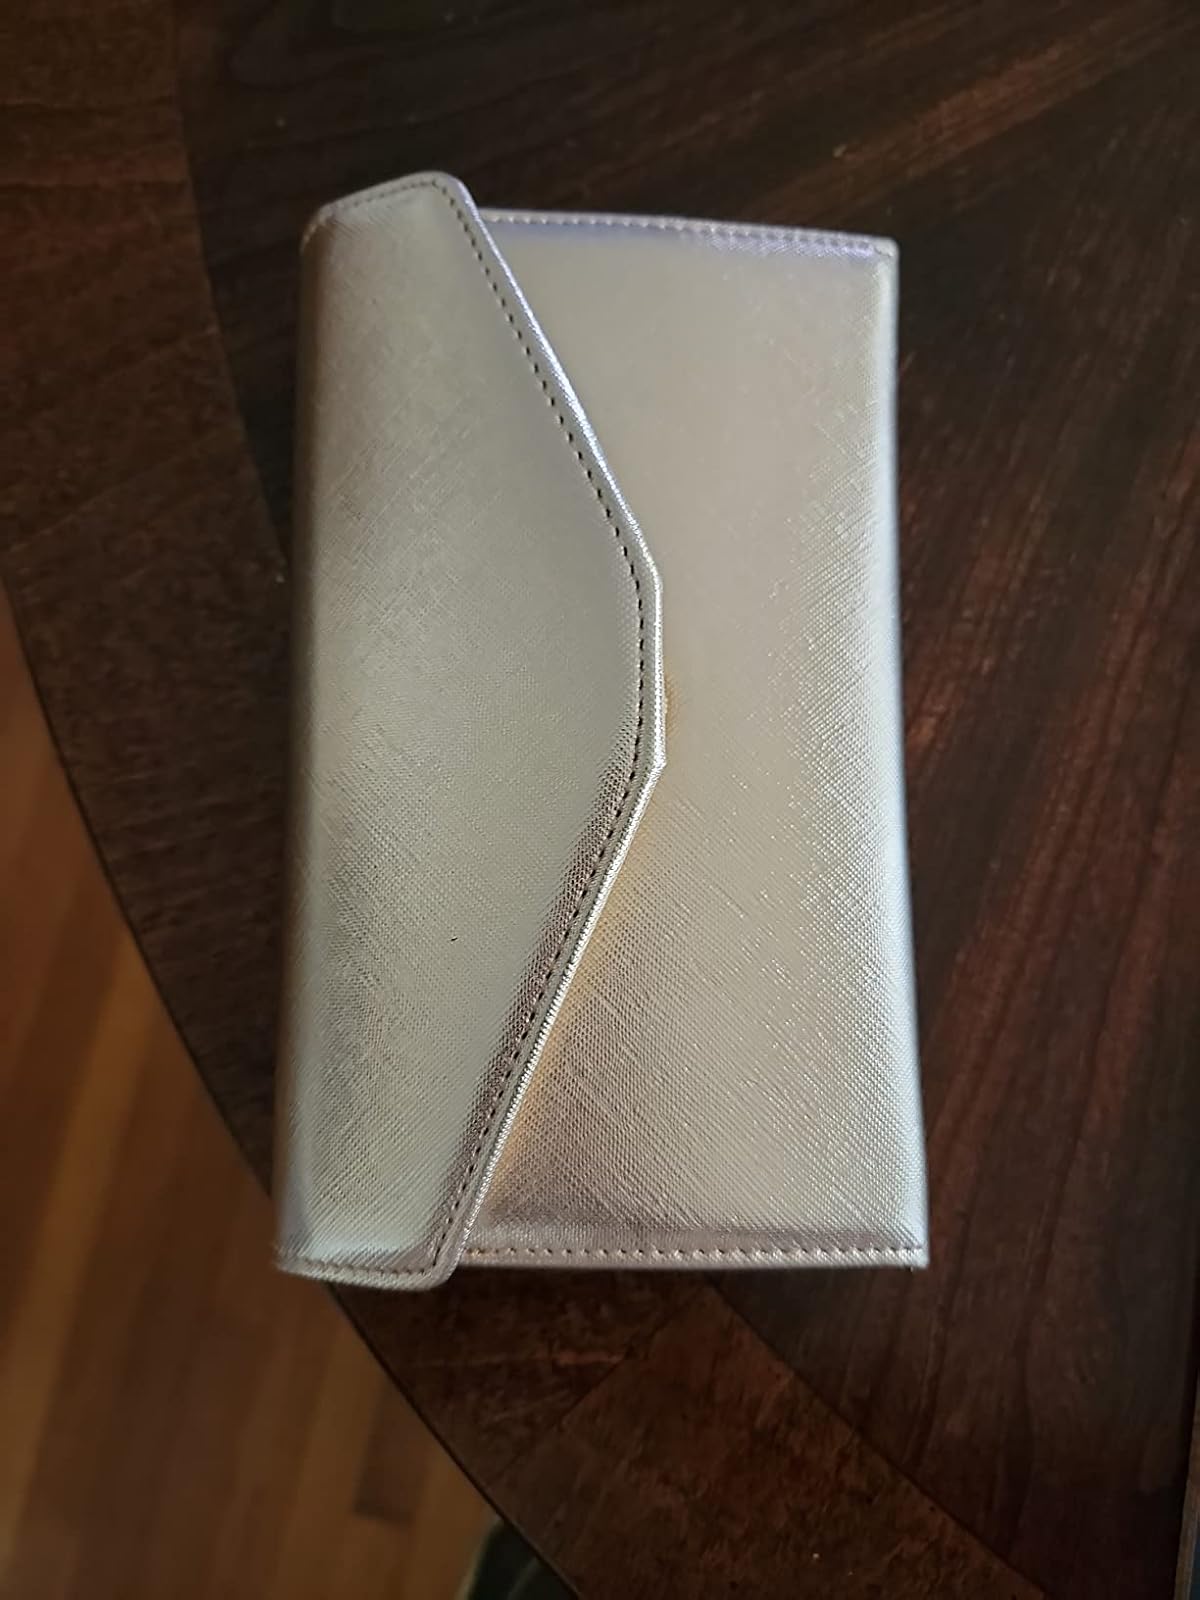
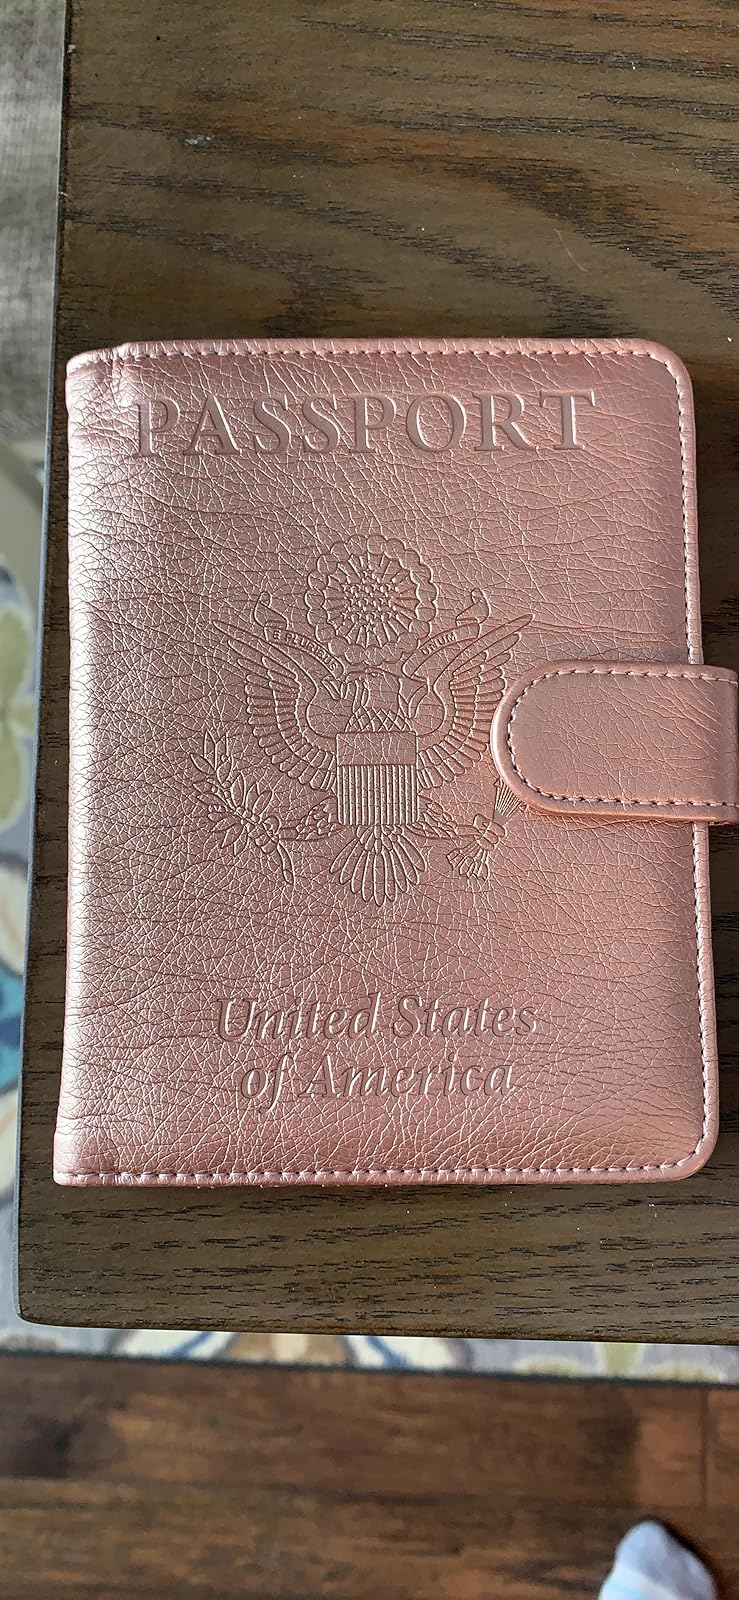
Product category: accessories_wallet
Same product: no